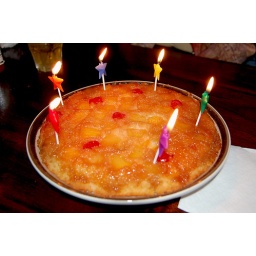
Homemade pineapple upside down cake by JoAnn. Delish!!